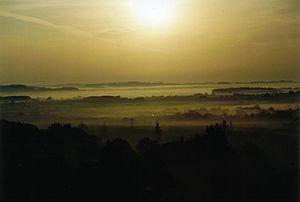
Brumes sur le marais du Yeun Elez au lever du soleil vues depuis une maison située sur une hauteur à Botmeur
Le Yeun Elez est une large dépression située au cœur des Monts d'Arrée, en Bretagne.